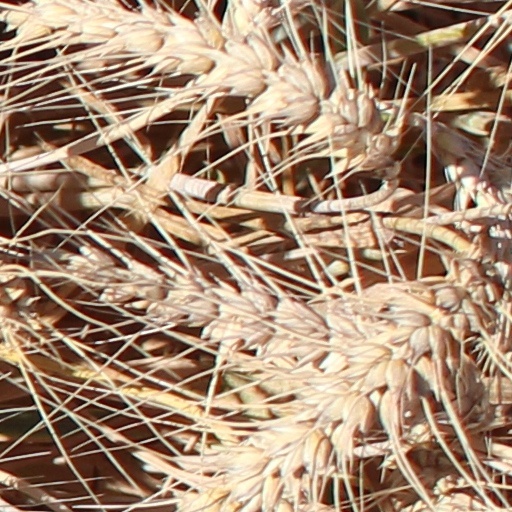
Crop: wheat